Jefferson Airplane Takes Off

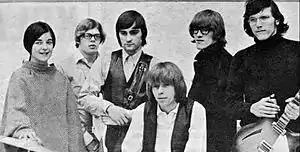

By late 1965, Jefferson Airplane had caught the attention of "virtually every record label of significance". The band, as well as their associated nightclub, had already achieved relative popularity with the general San Francisco public; however, their profile was raised significantly when Ralph J. Gleason of the "San Francisco Chronicle" wrote favorably of them in his "On the Town" column, remarking, "I don't know who they will record for, but they will obviously record for someone." Original bassist Bob Harvey later recalled, "After Ralph Gleason did that column there was pandemonium. I never believed that a newspaper column could have that kind of effect until I actually saw it happen."